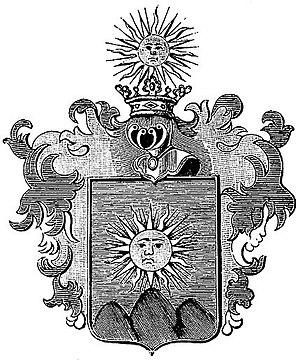
Blason de la famille hongroise Szontagh de Igló et Zabar (iglói és zabari Szontagh"" en hongrois) """
Szontagh de Igló et Zabar est le patronyme d'une ancienne famille de la noblesse hongroise.